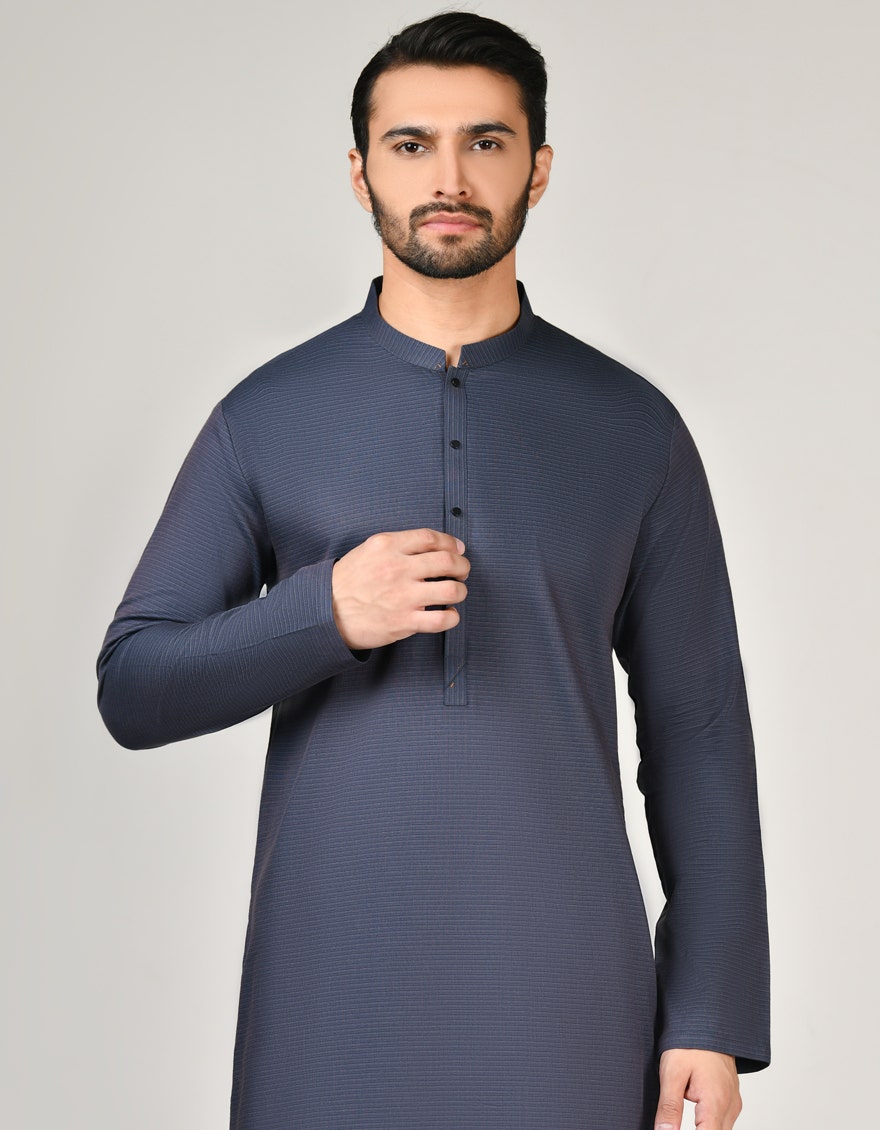
navy blue kurta